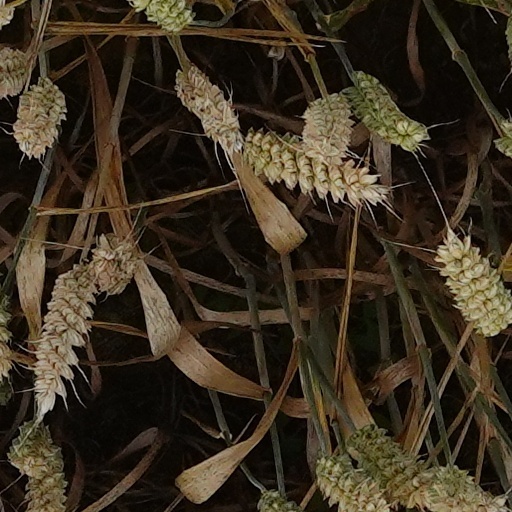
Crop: wheat